Amazing Race Suomi season 2

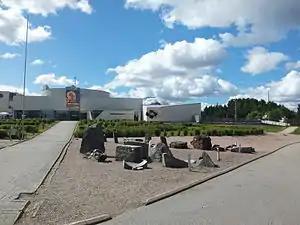
The second season began outside the Heureka science center in Vantaa.

On 21 May 2024, Nelonen announced that "Amazing Race Suomi" was renewed for a second season. The channel announced that the celebrity contestants will travel approximately the same distance by airplanes as they did in the first season (roughly 20,000 kilometres or 12,000 miles), to minimize the amount of carbon emissions produced during filming. Like the previous season, this season was hosted by Heikki Paasonen and feature pairs of two competing for the prize of €30,000.